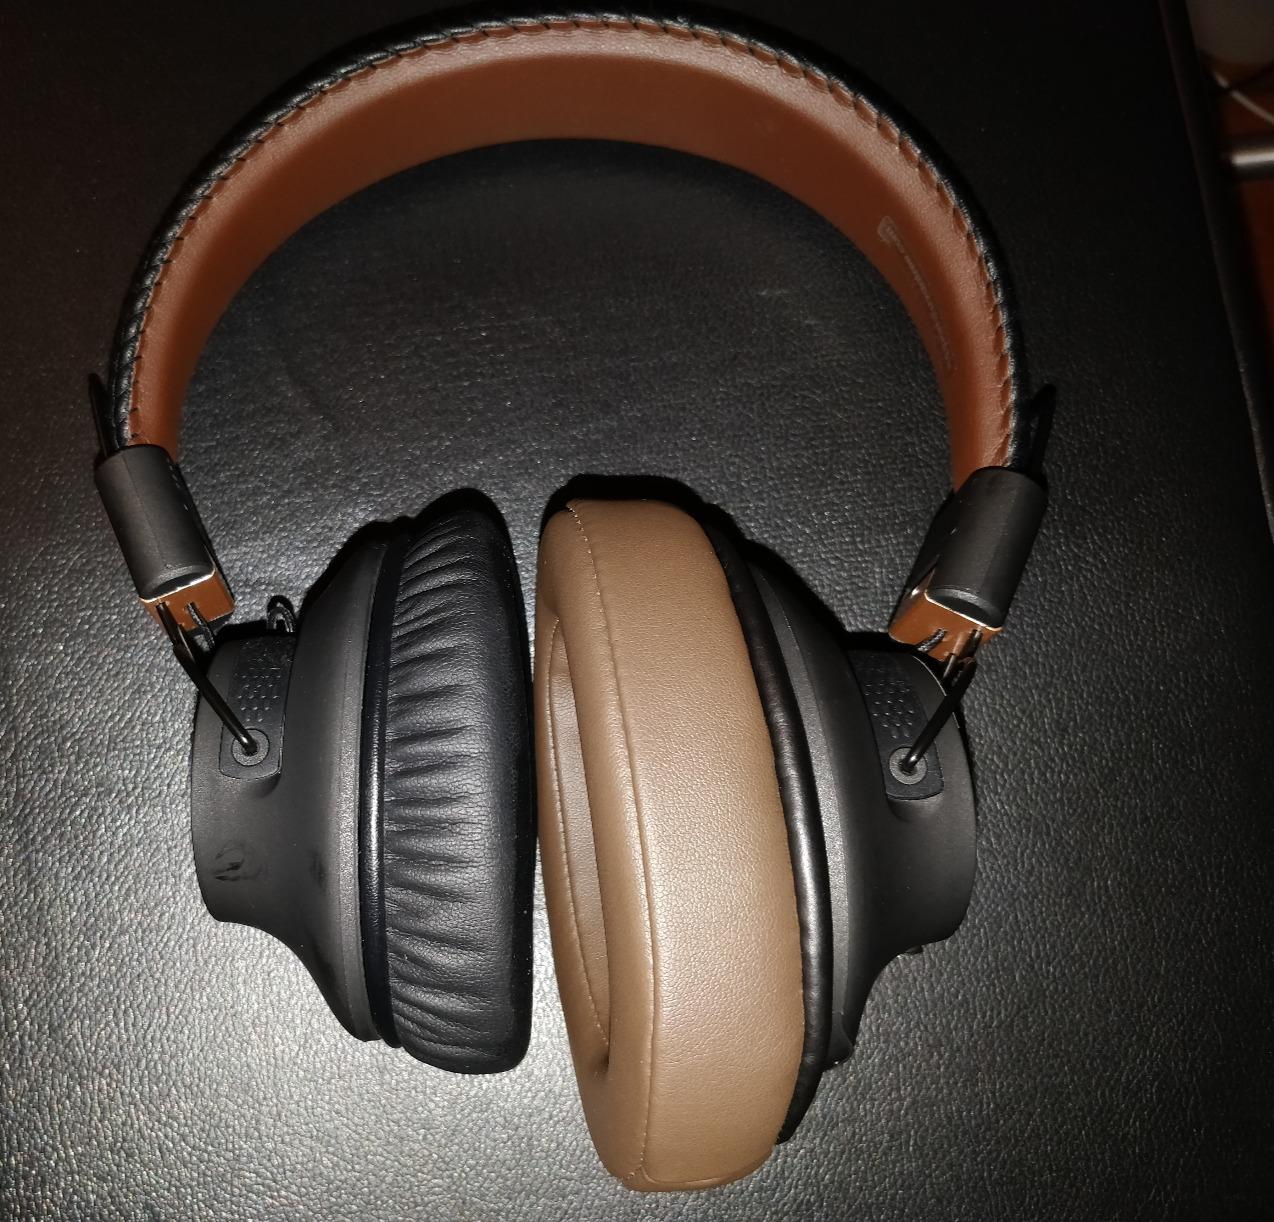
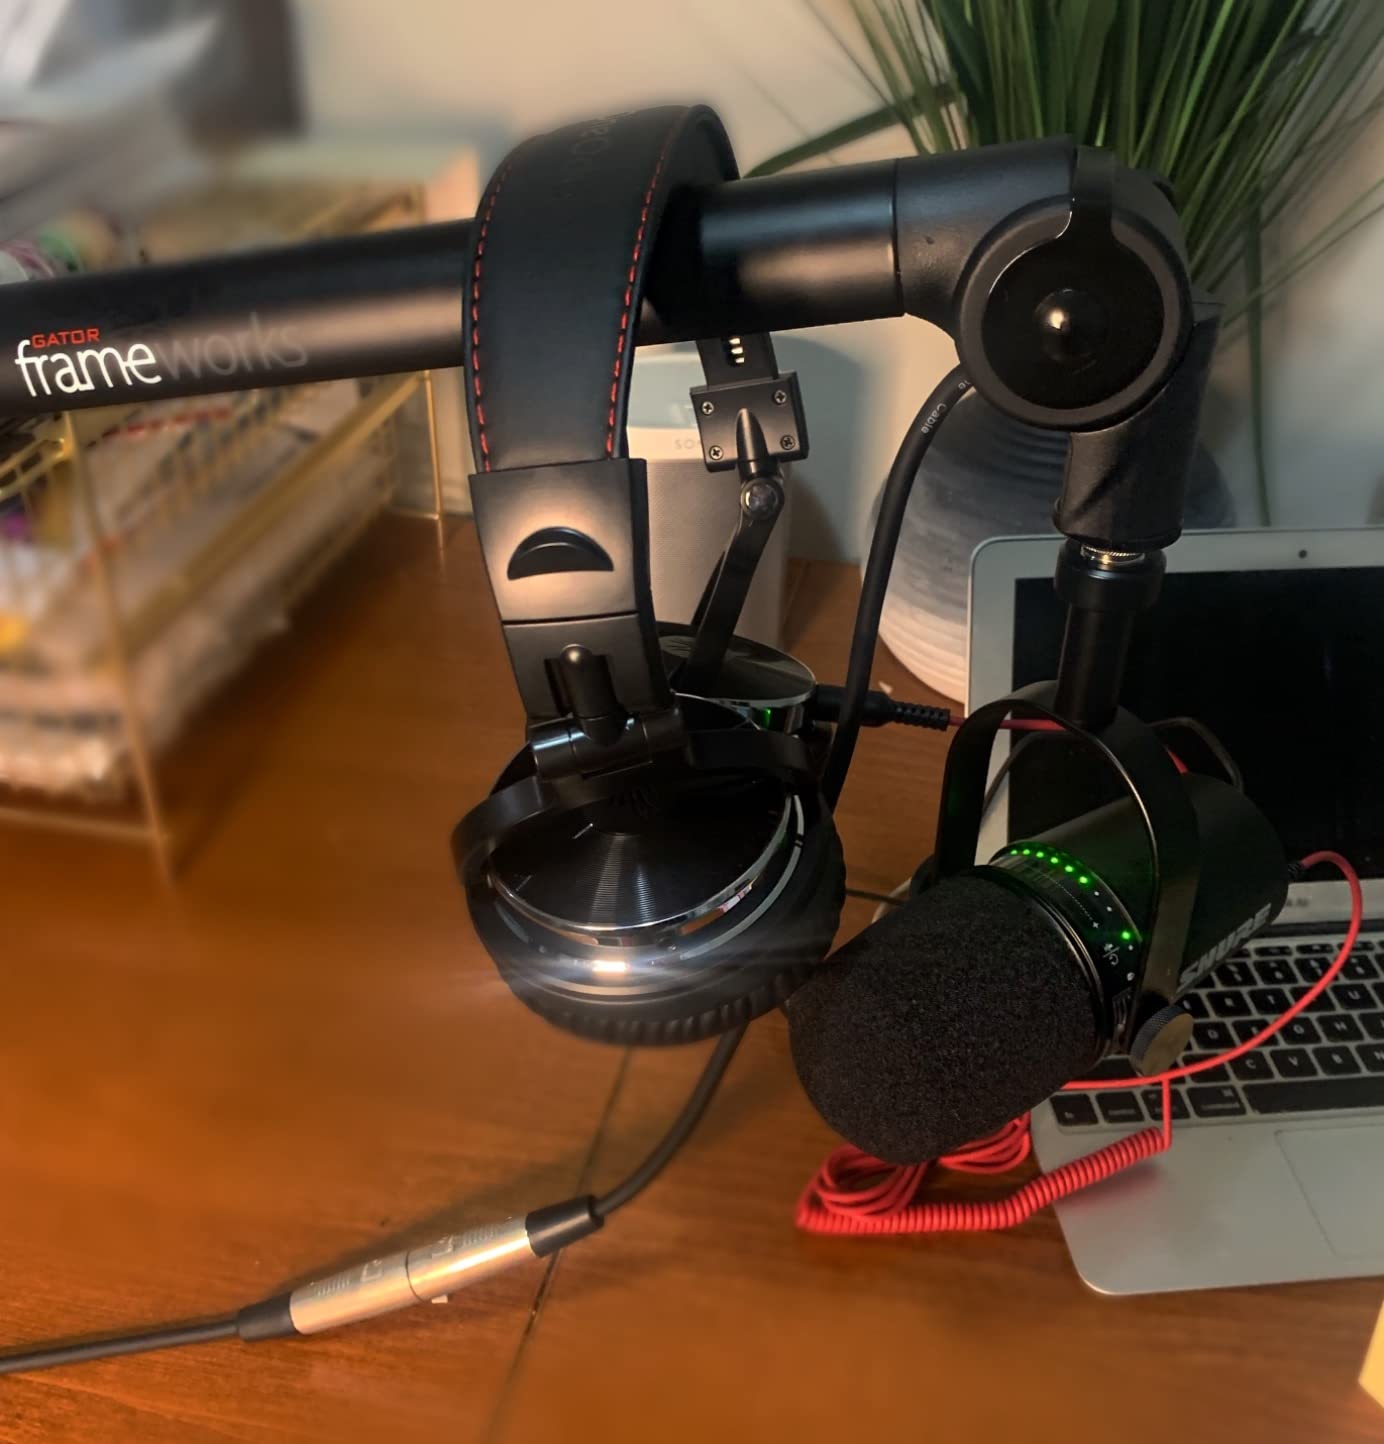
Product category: headphones
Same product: no